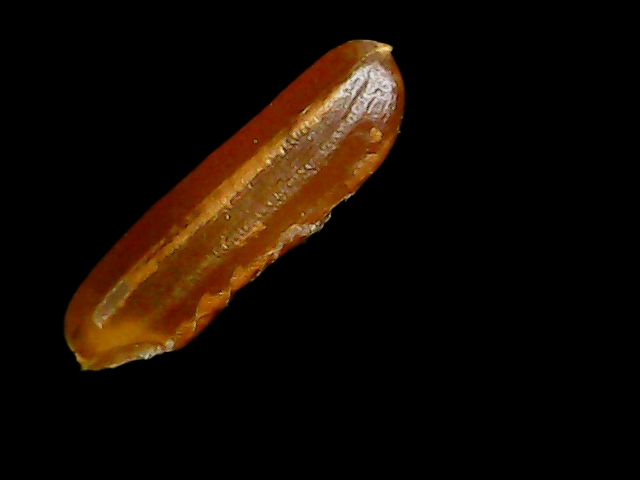
Rice variety: Binadhan20